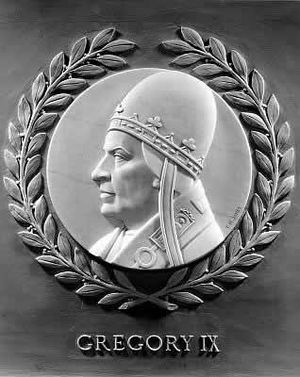
Pave Gregor 9.
Gregor 9. var pave fra 1227 til sin død i 1241.